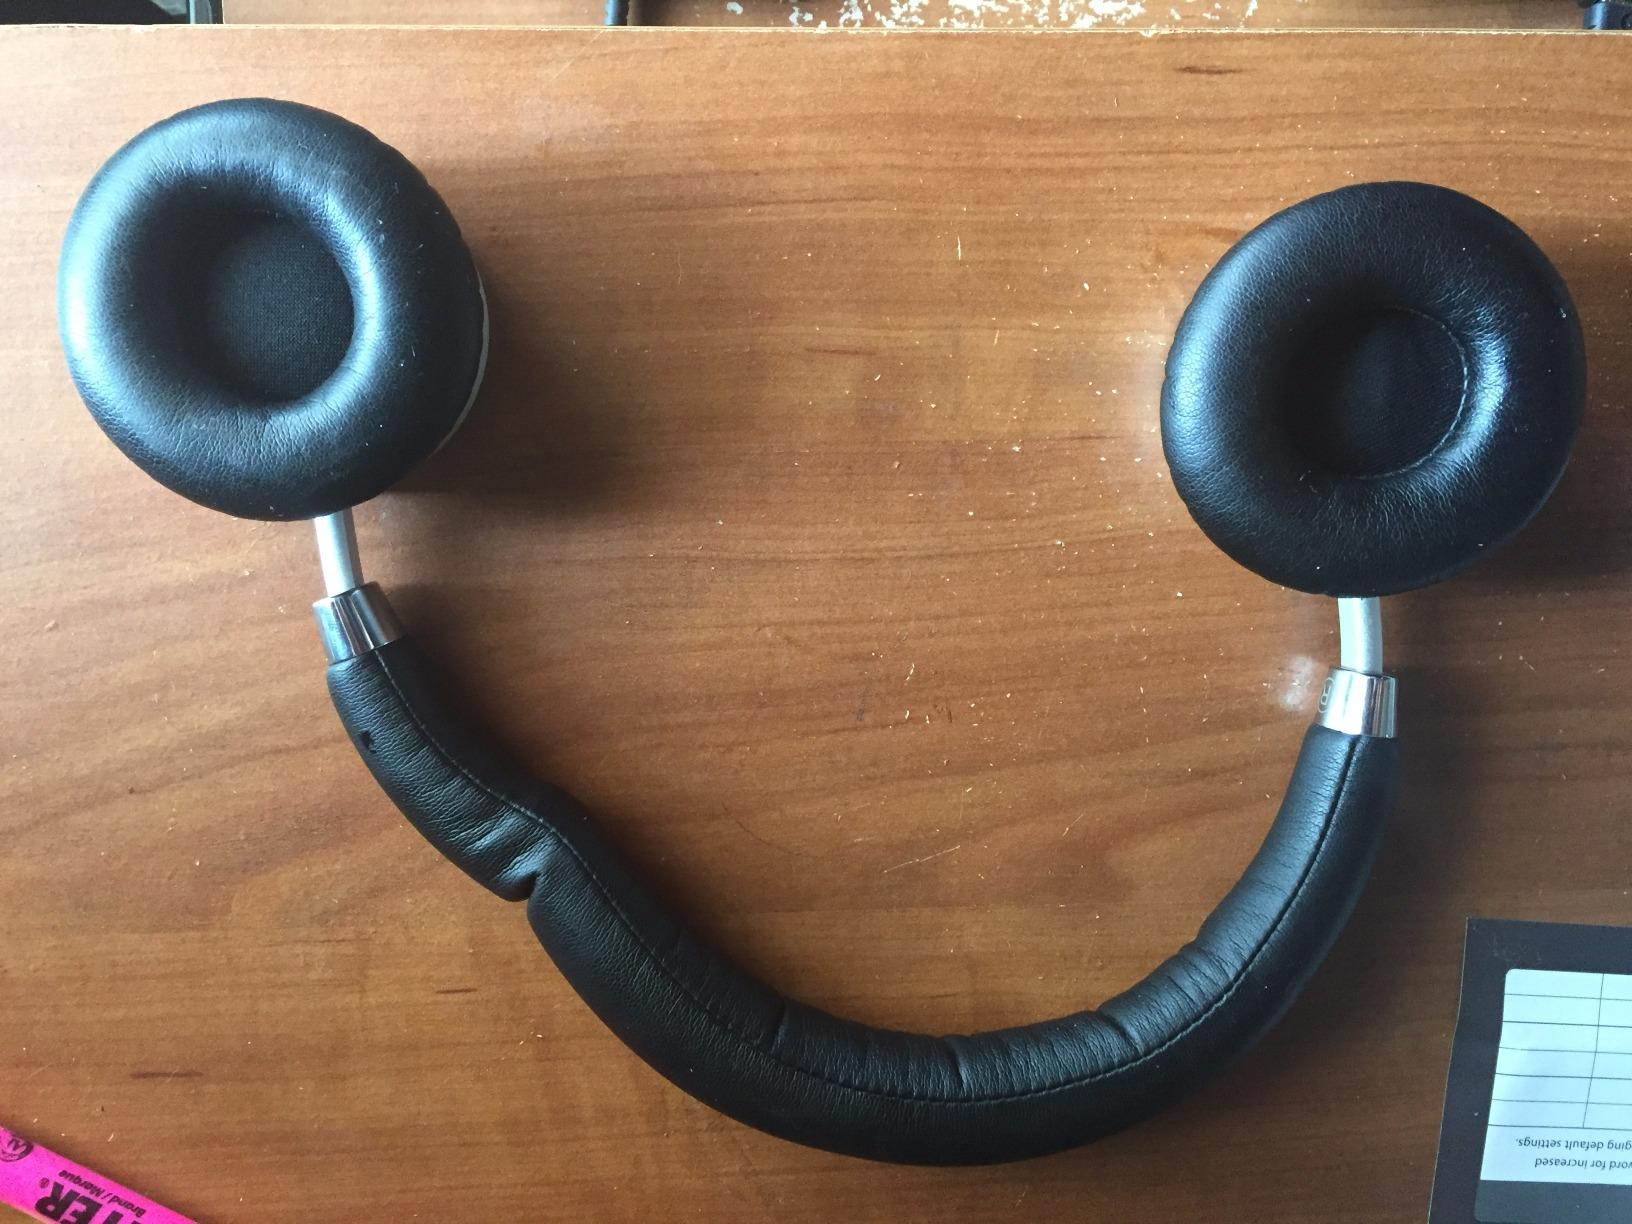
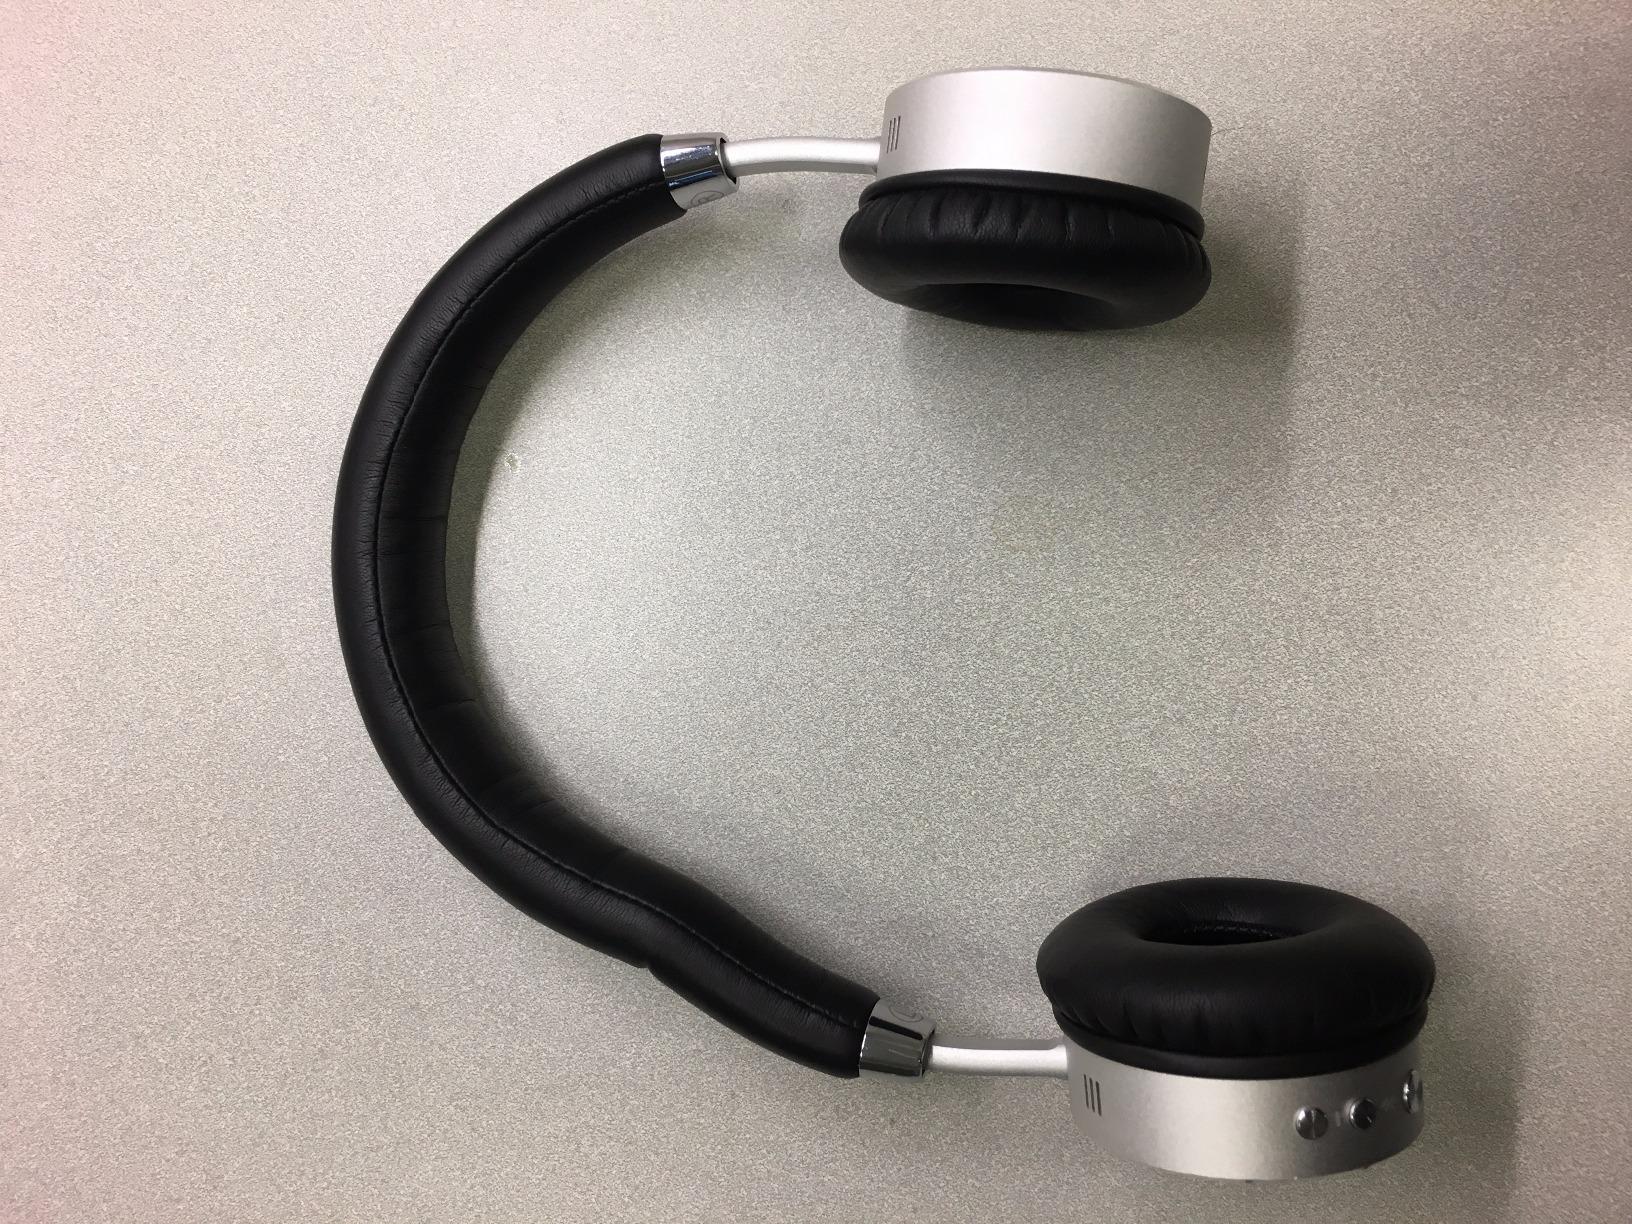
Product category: headphones
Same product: yes